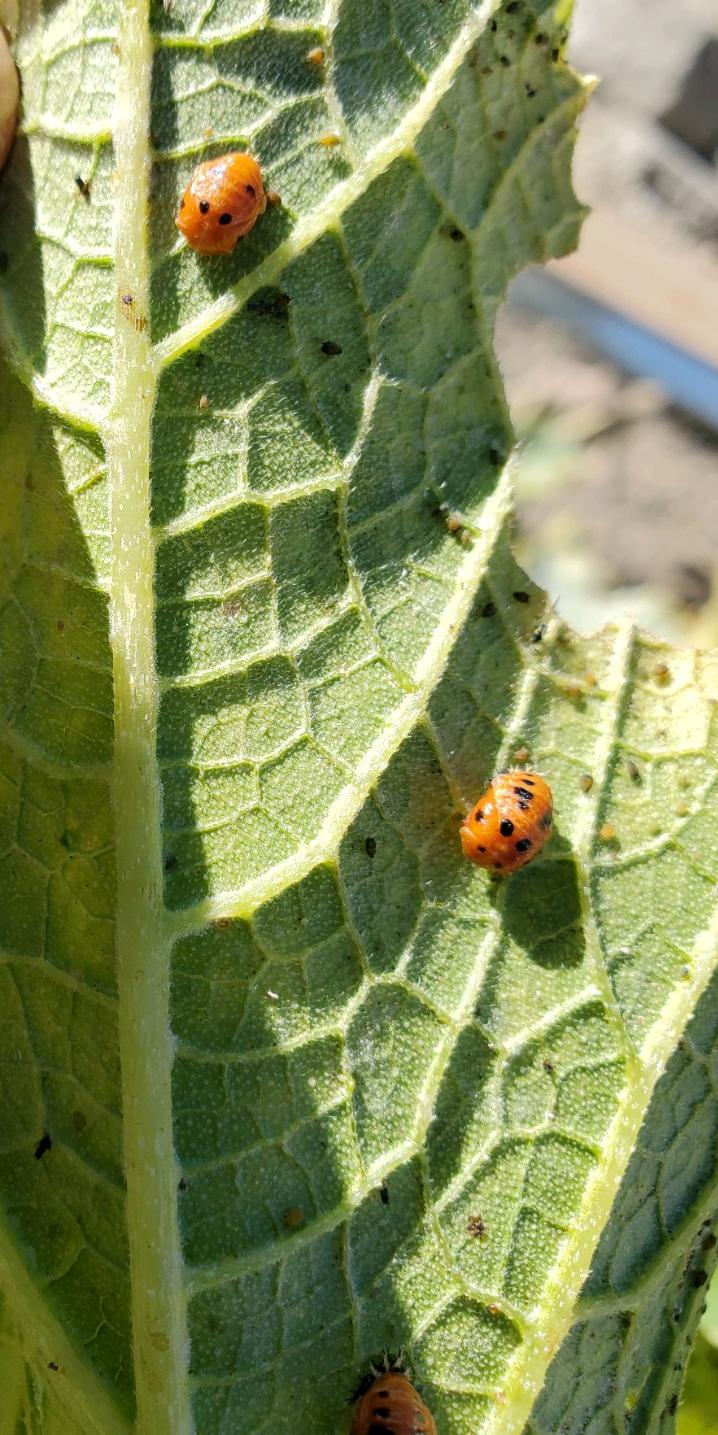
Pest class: predators